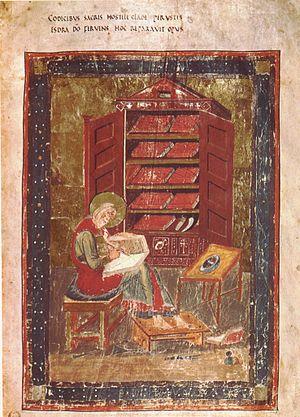
"Le Codex Amiatinus est un manuscrit de la Bible en latin, copié en Northumbrie entre 692 et 716. Il est aujourd'hui conservé à la Bibliotheca Laurentiana de Florence sous la cote ""Amiatinus, cod. 1"".
Cet article présente les faits saillants de l'histoire de la reliure occidentale traditionnelle, ainsi que l’évolution de ses matériaux et ses techniques.
Les trois siècles séparant la fin de l'Empire romain d'Occident de la fondation de l'Empire carolingien sont également une longue période de transition sur le plan culturel et éducatif. Le réseau scolaire antique se voit très progressivement remplacé par un ensemble d'écoles cléricales. Cet essor des écoles chrétiennes en Occident du VIᵉ au VIIIᵉ siècle est un phénomène long et complexe, conclu et parachevé par le renouveau des études sous Charlemagne et ses successeurs, autrement dit la « Renaissance carolingienne » des VIIIᵉ et IXᵉ siècles.
L’Enluminure juive désigne l'art de décorer les livres dans la culture juive. Cet art suit le plus souvent les traditions propres à l'enluminure de chaque région et de chaque civilisation. Cependant, plusieurs caractères distinguent l'enluminure juive des autres dans les types de textes décorés, l'absence de lettrines décorées remplacées par des mots entiers en hébreu, l'usage de la microcalligraphie et la rareté des représentations humaines. Toutes les cultures juives ont pratiqué la décoration des manuscrits, qu'elles soient orientales, séfarades ou ashkénazes.
Esdras, ou Ezra, est un personnage du livre d'Esdras et du livre de Néhémie, qui font partie de la Bible hébraïque. Il est issu de la tribu de Lévi et descend d'Aaron. Ce prêtre et scribe juif a mené environ 5 000 exilés Judéens de Babylone à Jérusalem en 459 av. J.-C. Il a reconstitué la communauté juive dispersée sur le fondement de la Torah, en mettant l'accent sur la loi mosaïque. Il a convaincu les Juifs mariés à des étrangères de renvoyer leurs femmes et leurs enfants, et a apporté une lecture précise de la Torah. Esdras est grandement respecté dans la tradition juive. Sa connaissance de la Torah est considérée comme égale à celle de Moïse.
Un manuscrit biblique est la copie d'un texte fondateur des religions juive et chrétienne, écrit avant l'usage de l'imprimerie en Occident. Le mot manuscrit vient du latin manus et scriptum, Bible vient du grec βιϐλια.
Aldfrith est roi de Northumbrie de 685 à sa mort, le 14 décembre 704 ou 705.